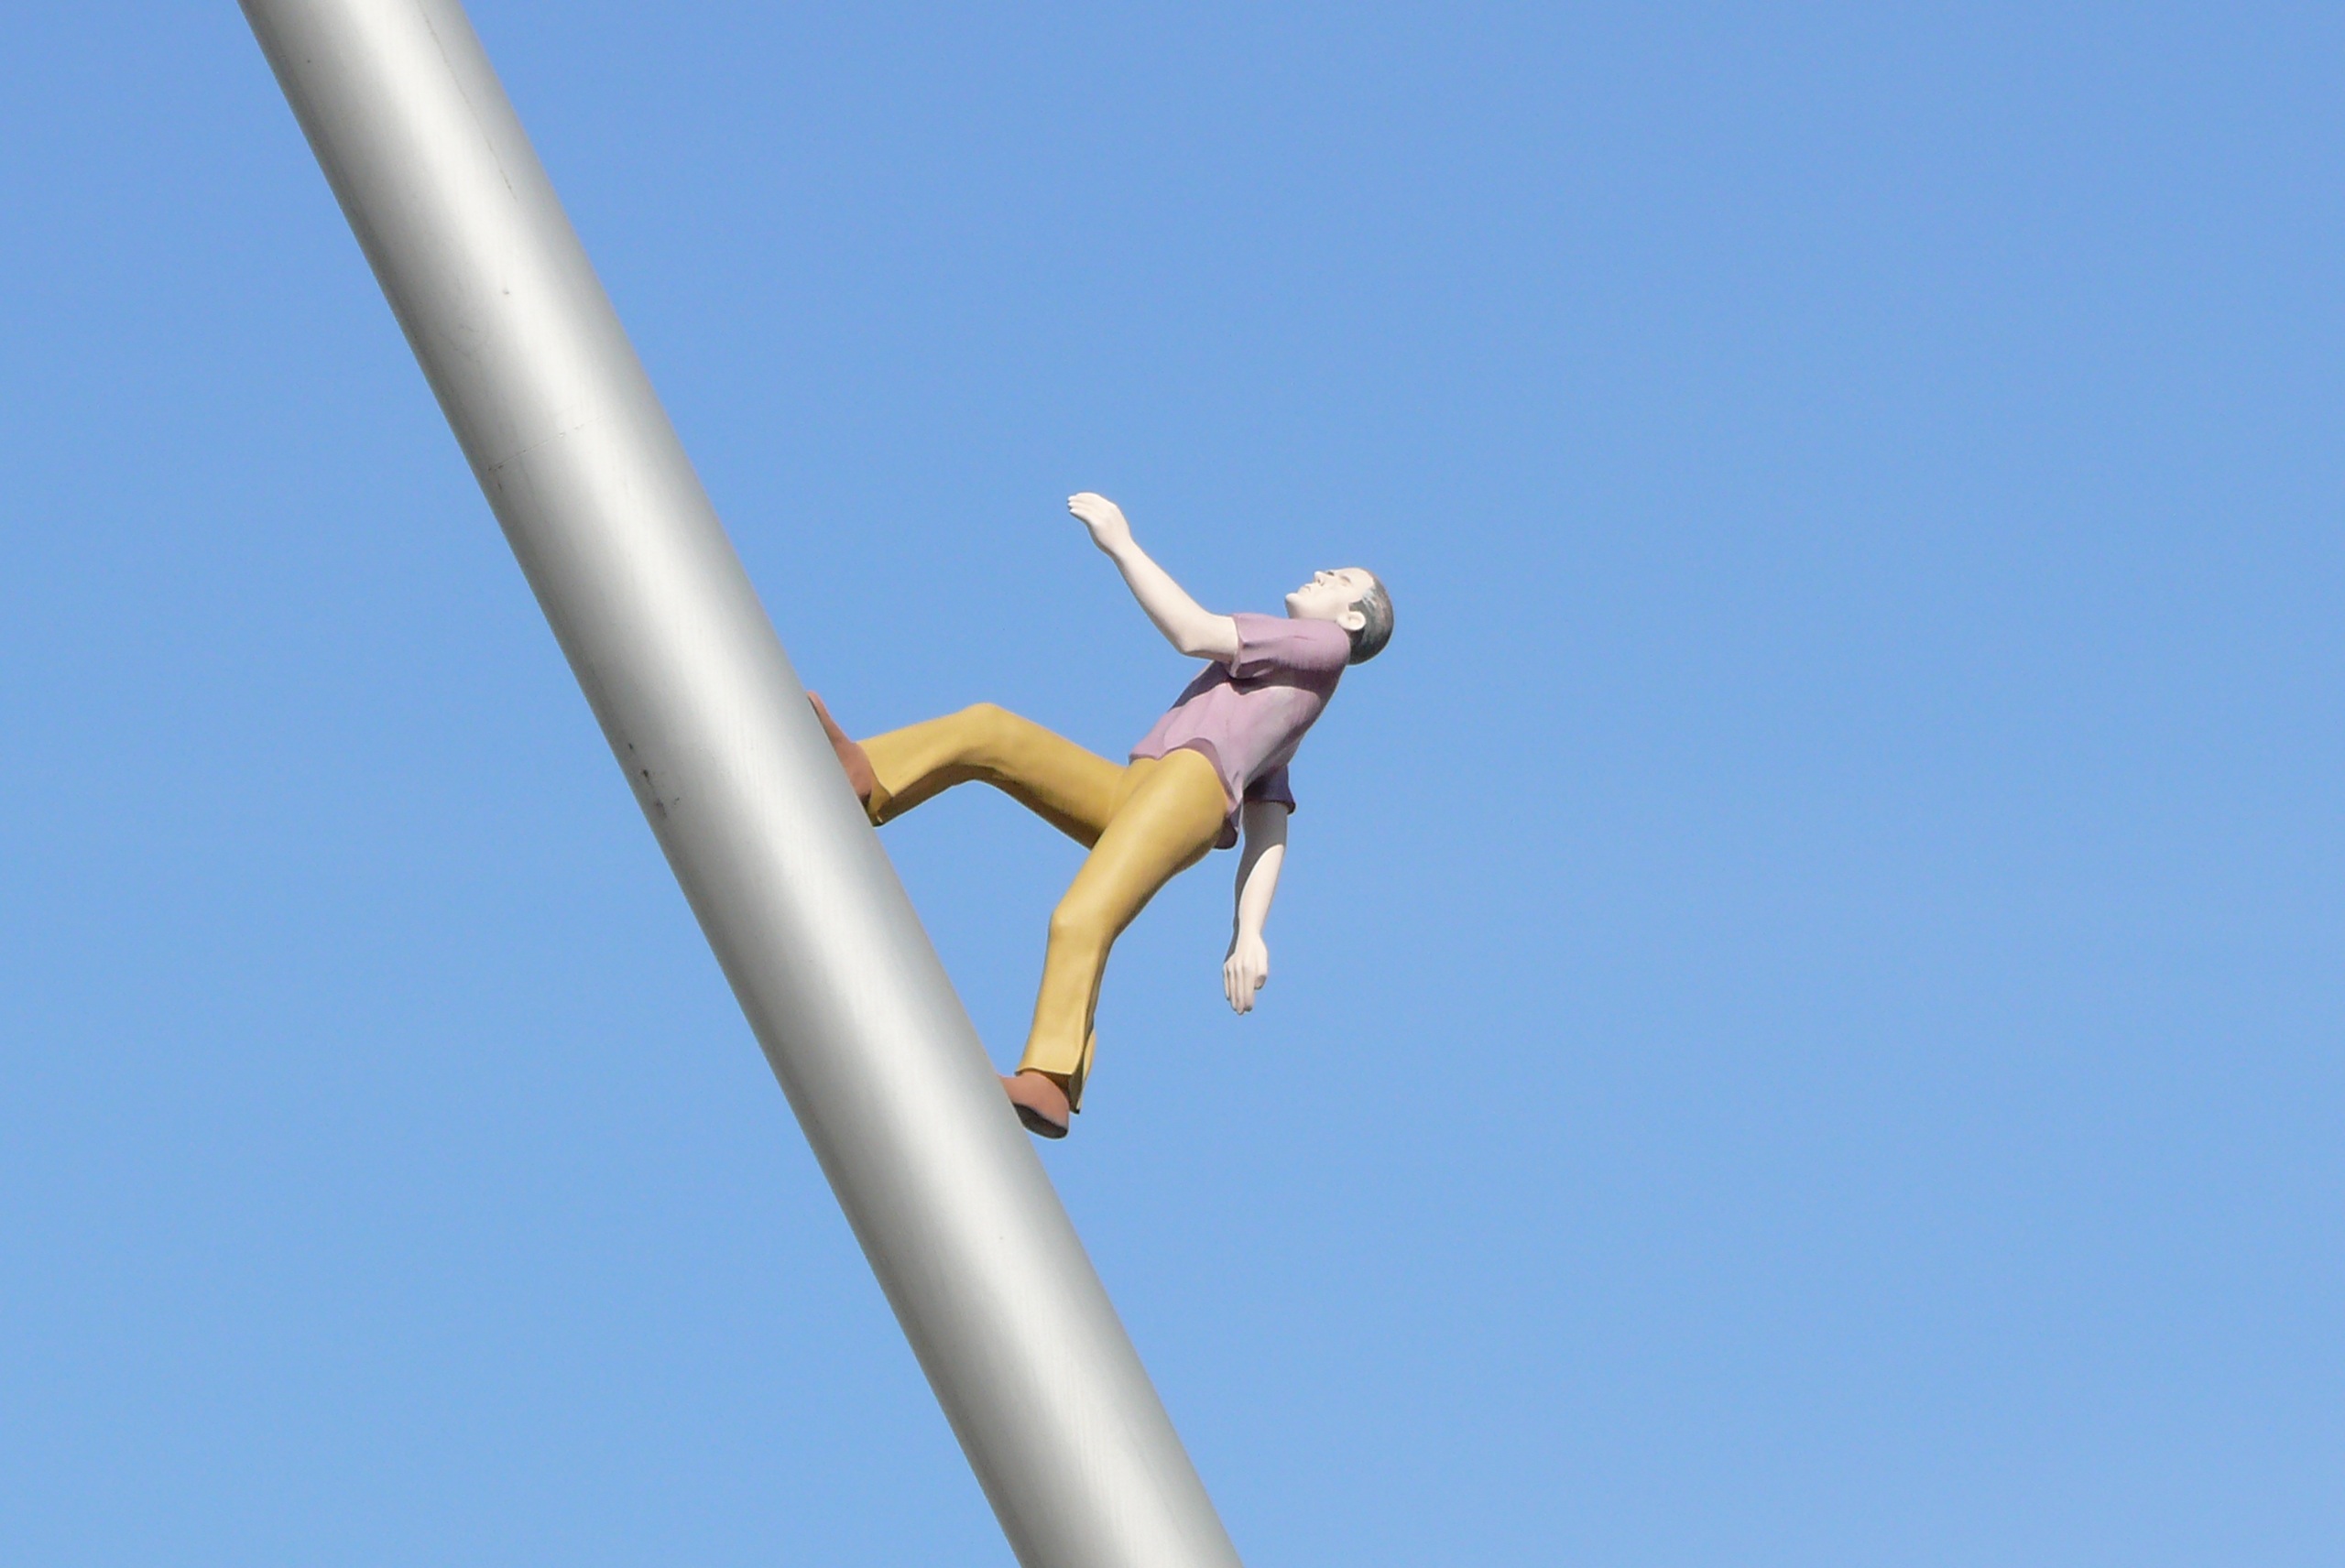
sky, wind, building, monument, jumping, statue, construction, mast, machine, blue, wind turbine, modern, sculpture, art, figure, installation, exhibition, artists, kassel, construction art, man walking to the sky, heaven help us, documenta, bam, borofsky